Busch Stadium

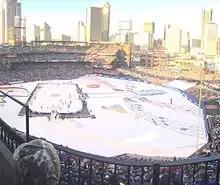
Busch Stadium hosts the 2017 Alumni game 2 days prior to the Winter Classic. December 31, 2016

Busch Stadium hosted an exhibition soccer game on May 23, 2013, between English clubs Manchester City and Chelsea. Tickets for the match sold out within 20 minutes of going on sale, and Manchester City won 4–3 in front of a crowd of 48,263, to date the 2nd largest attendance at a sporting event at the stadium.